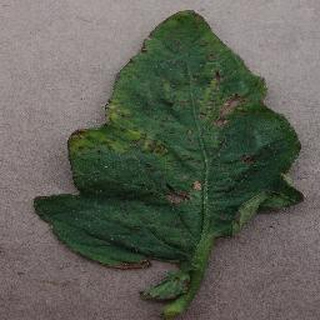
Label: tomato_bacterial_spot